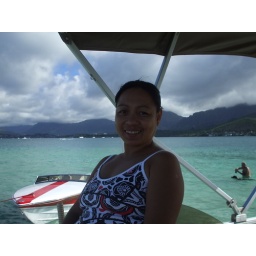
Cherry! we r in the middle of the ocean standing up, check the man the back ground.